Ippadai Vellum

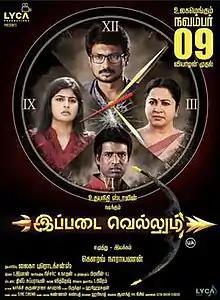
Theatrical release poster

Ippadai Vellum is a 2017 Indian Tamil-language action thriller film written and directed by Gaurav Narayanan, starring Udhayanidhi Stalin and Manjima Mohan, with Daniel Balaji, Soori, R. K. Suresh, and Radhika in supporting roles. The music was composed by D. Imman with editing by Praveen K. L. and Cinematography by Richard M. Nathan. The film was released on 9 November 2017 with mixed to positive reviews. It was dubbed into Hindi as Revolver Raja 2.